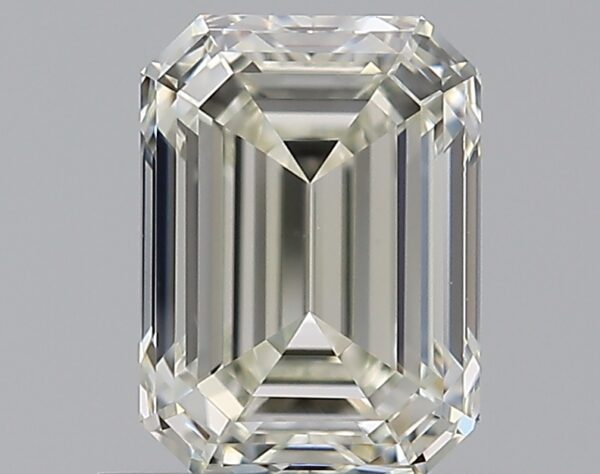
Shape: emerald
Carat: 0.97
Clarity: VS1
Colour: K
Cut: EX
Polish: EX
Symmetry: EX
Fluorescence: F
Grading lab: GIA
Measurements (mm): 6.39 x 4.67 x 3.21